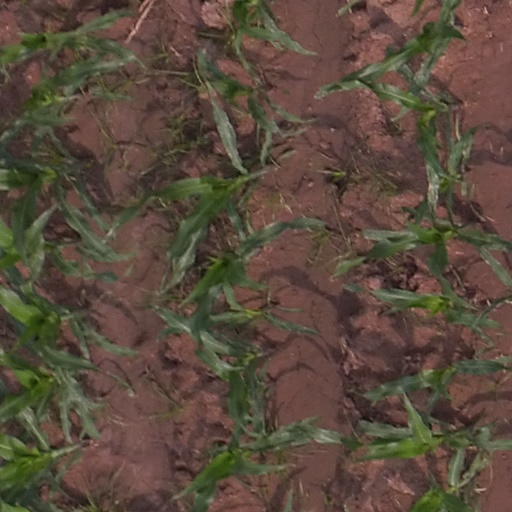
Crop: maize; corn